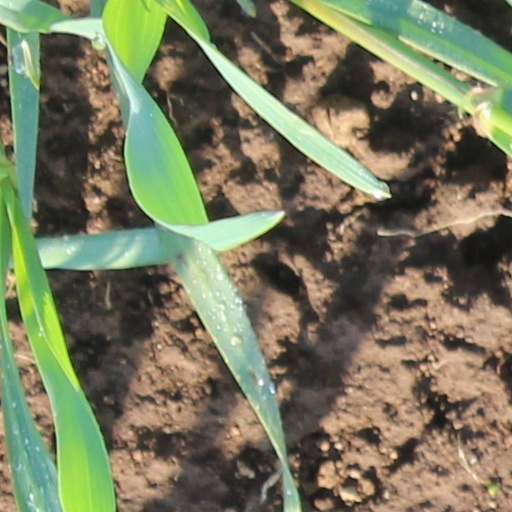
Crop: wheat